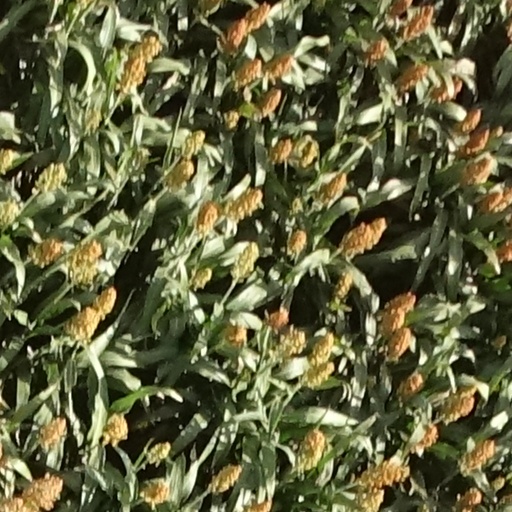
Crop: sorghum